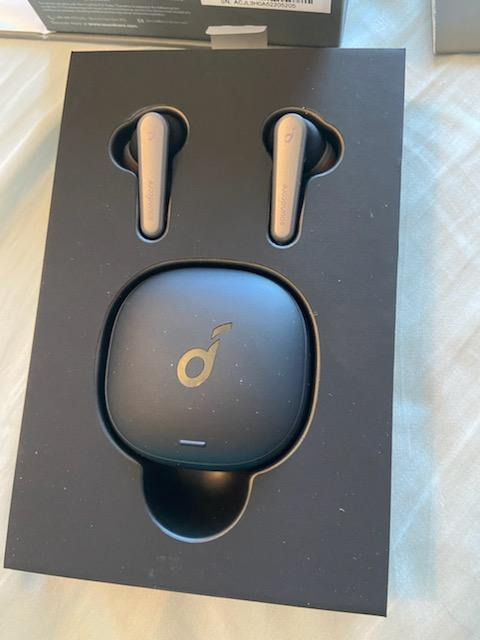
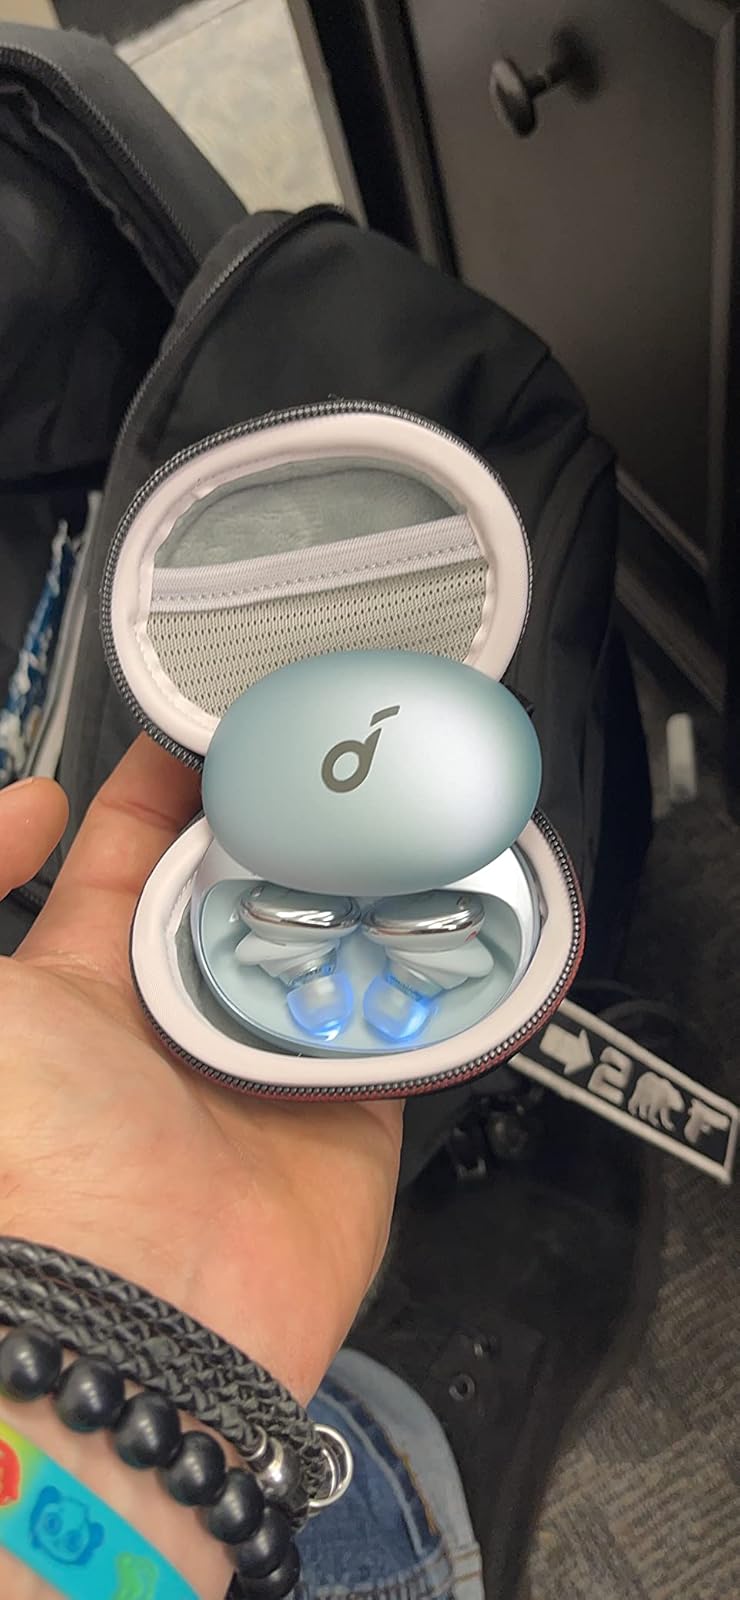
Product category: earbuds
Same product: no